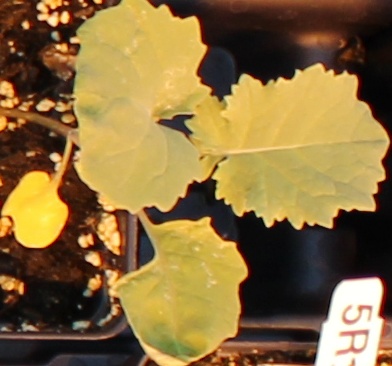
Label: Canola